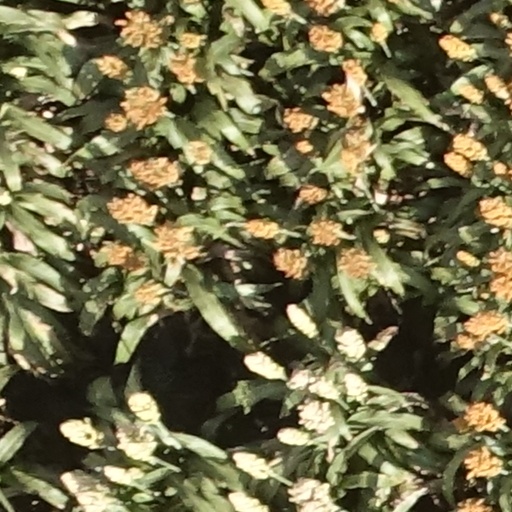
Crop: sorghum